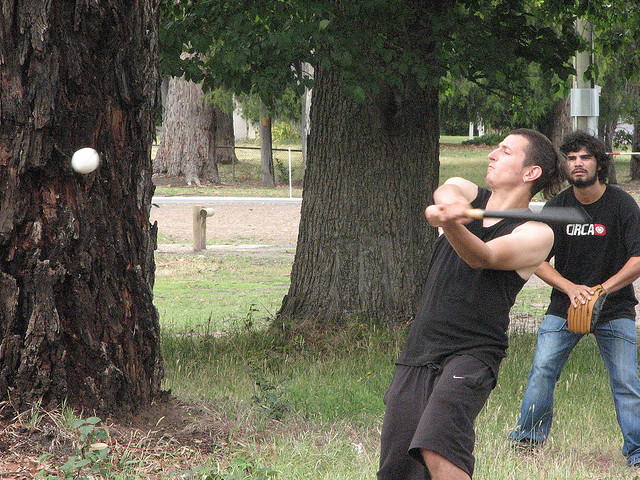
hai người đàn ông đang chơi bóng chày ở trong vườn